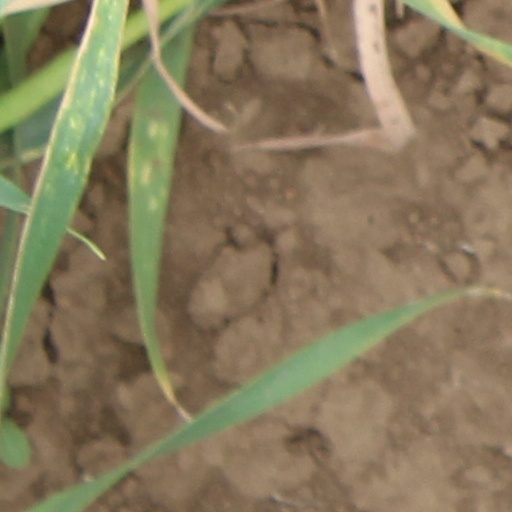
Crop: wheat